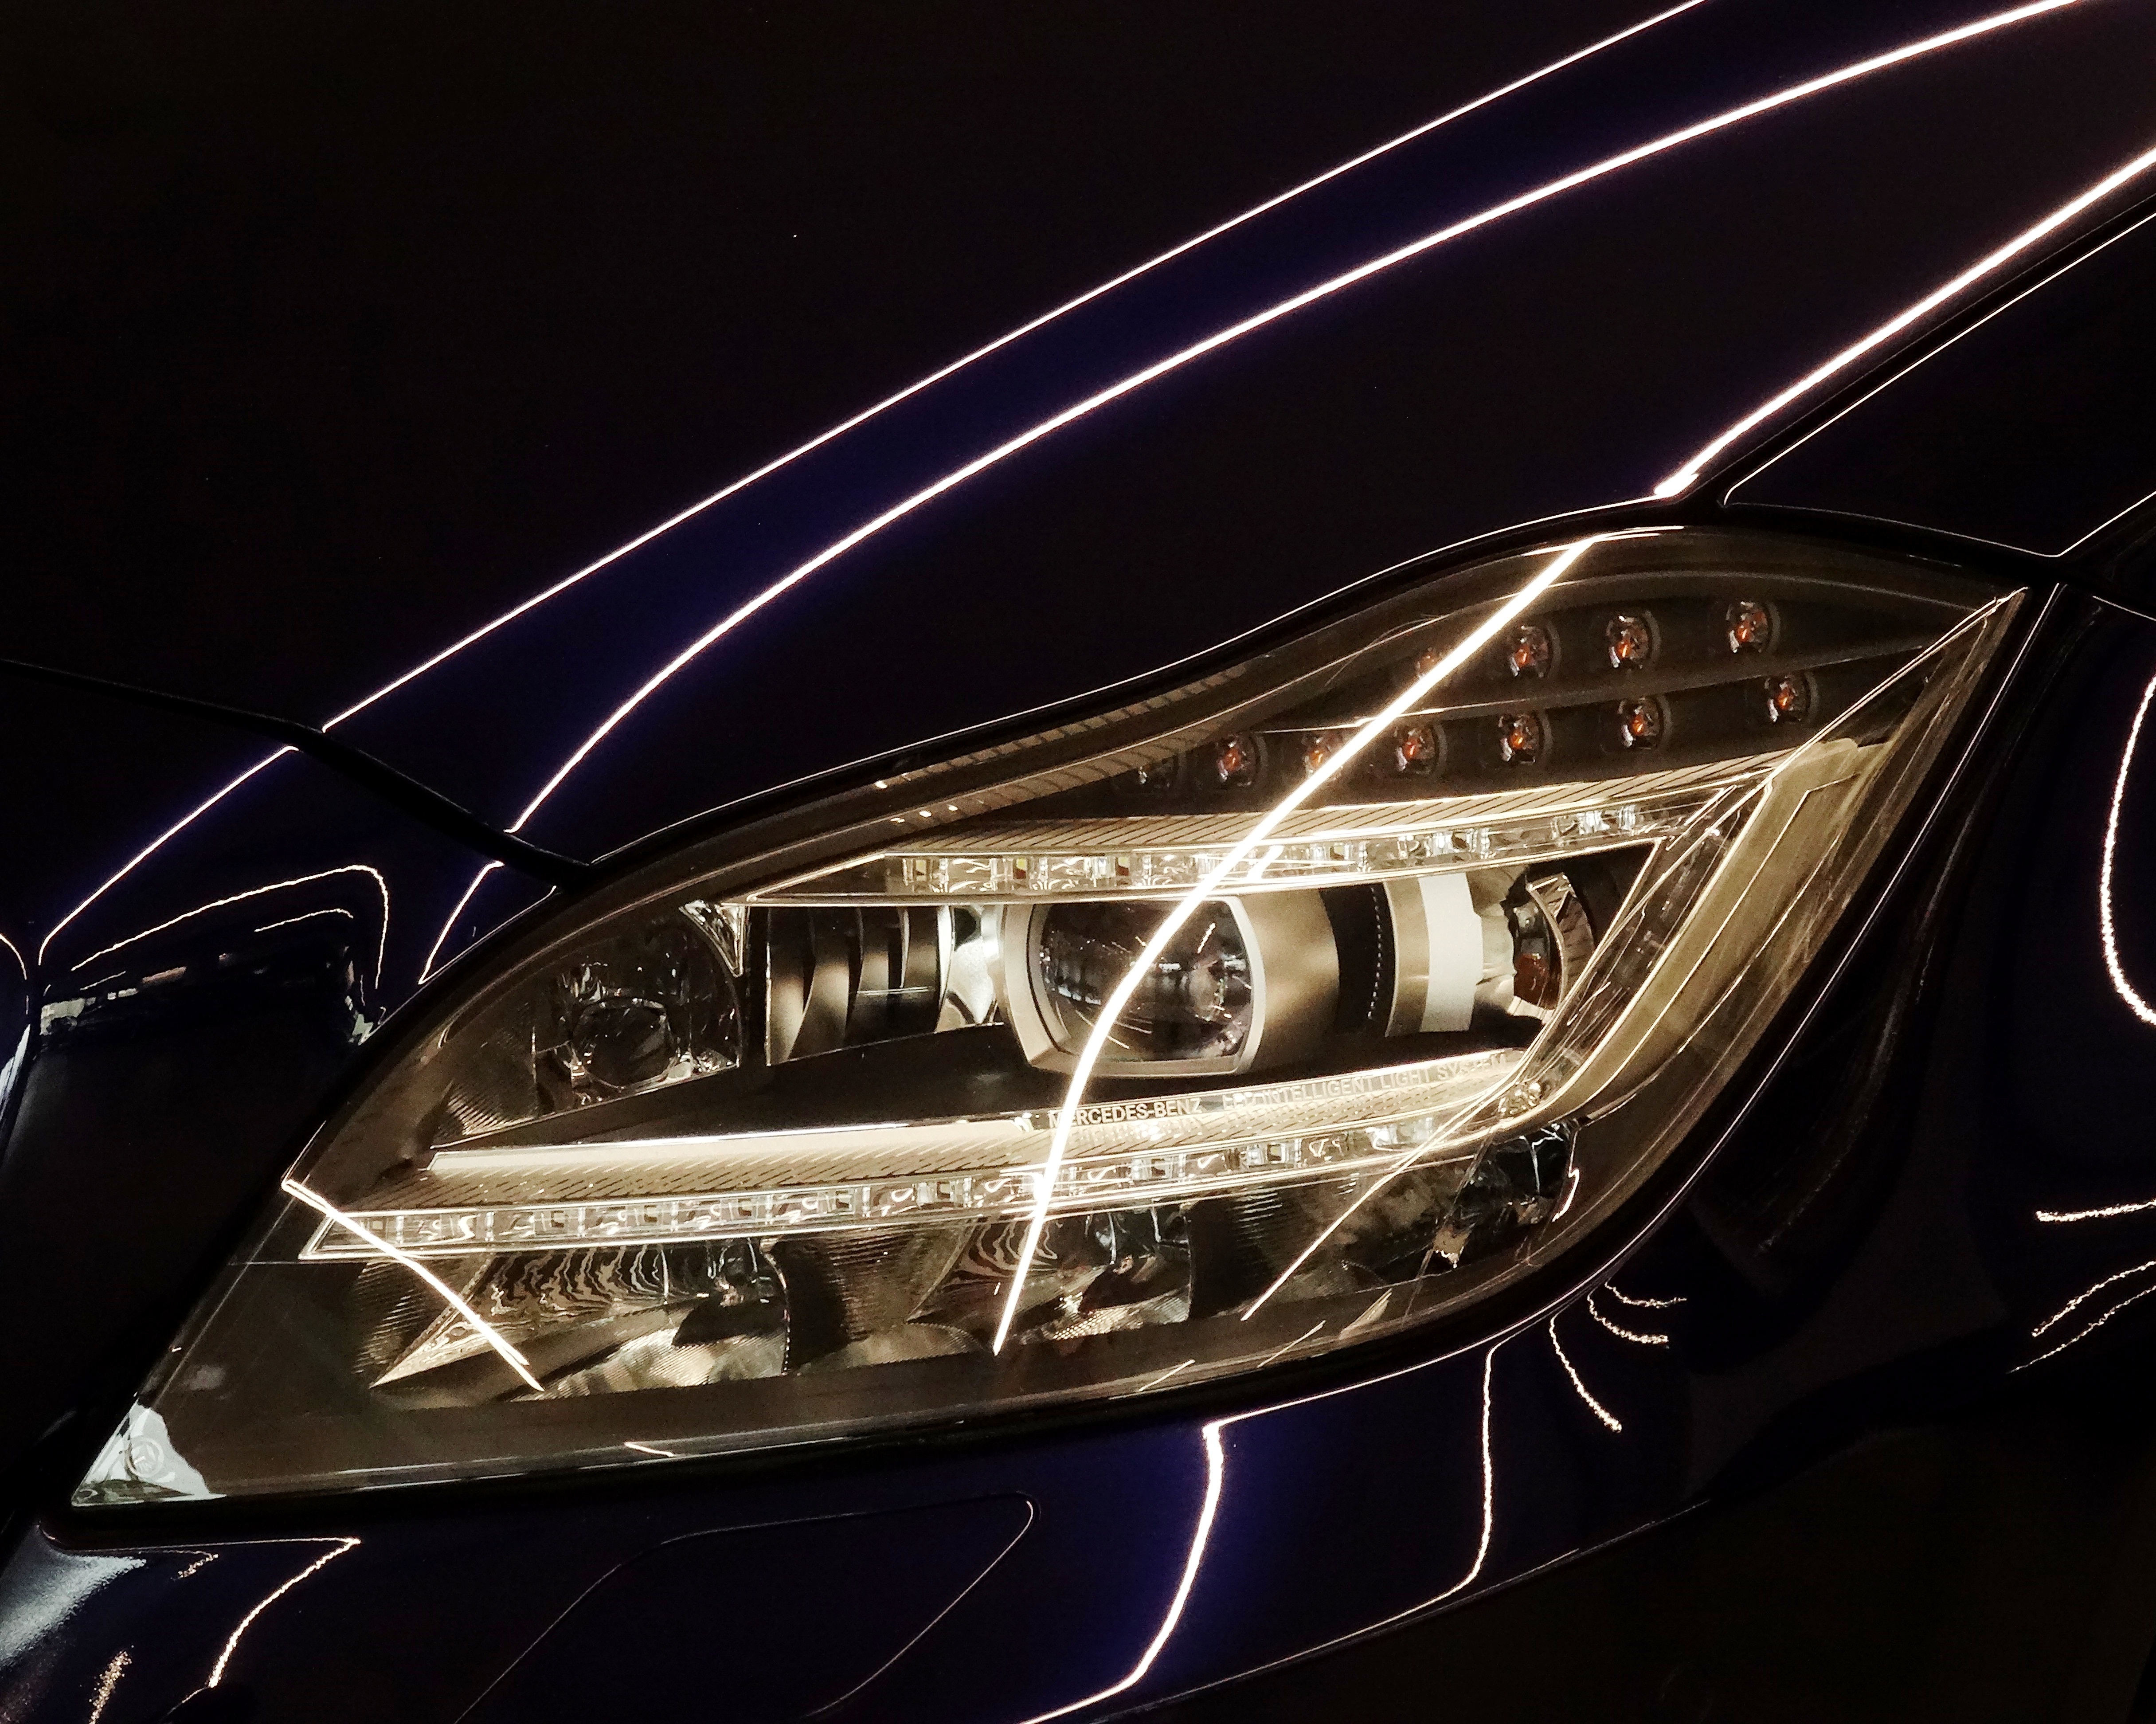
light, car, wheel, vehicle, shine, auto, blue, spotlight, automotive, sports car, headlamp, bumper, supercar, luxury, sedan, mercedes, pkw, gloss, mercedes benz, auto show, concept car, lichtreflex, land vehicle, automobile make, automotive exterior, automotive design, luxury vehicle, family car, executive car, mid size car